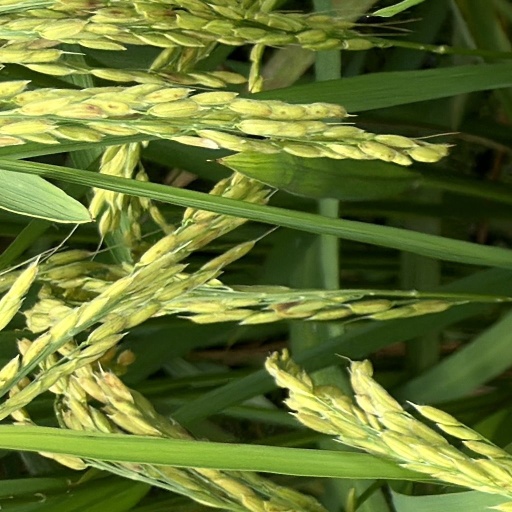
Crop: rice